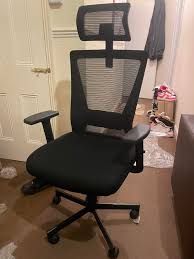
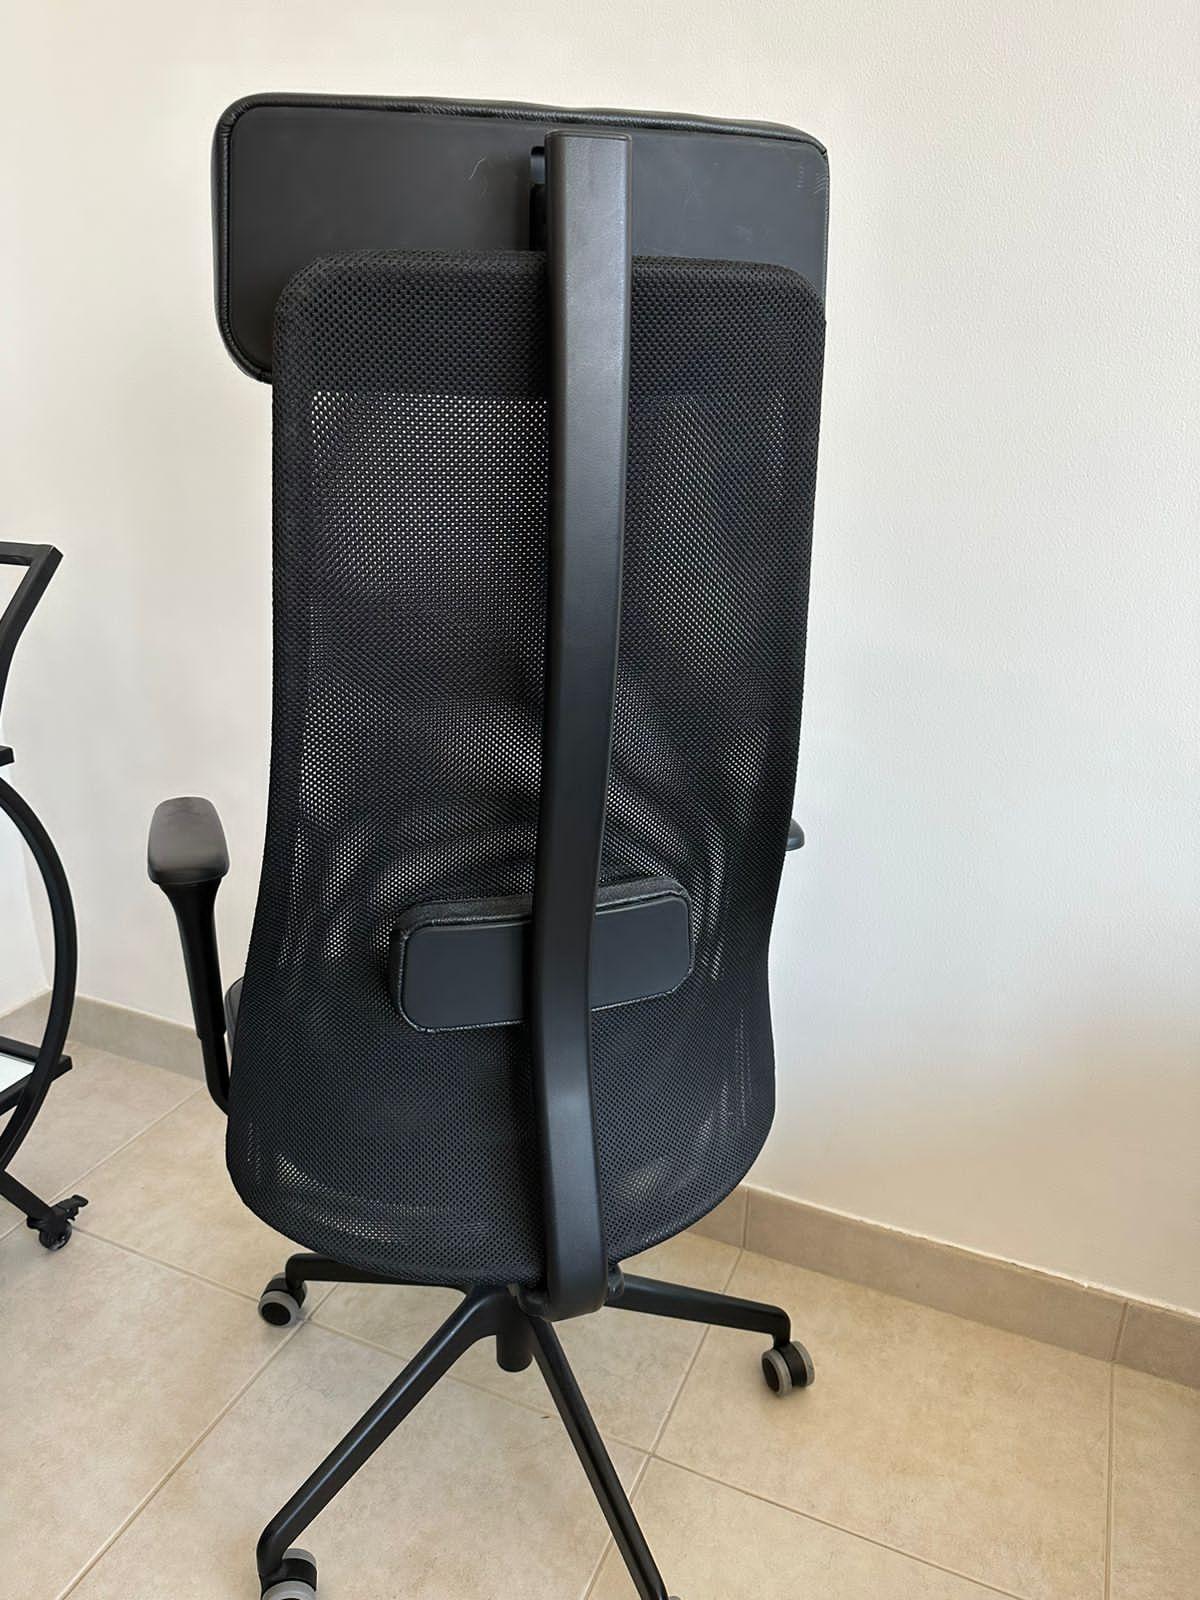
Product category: items_chair
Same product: no